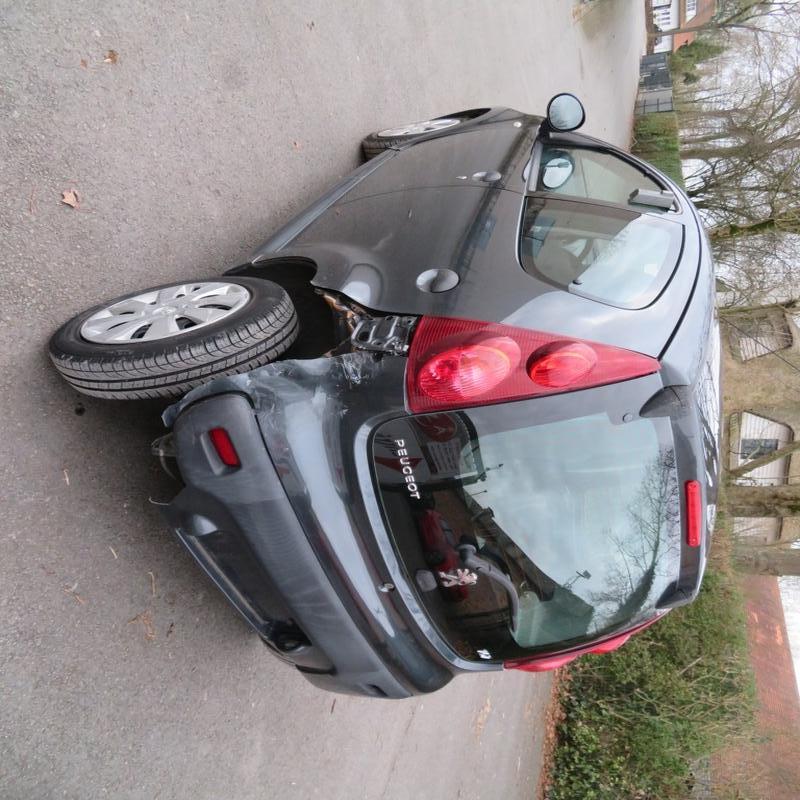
Aucun dommage détecté.
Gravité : aucun